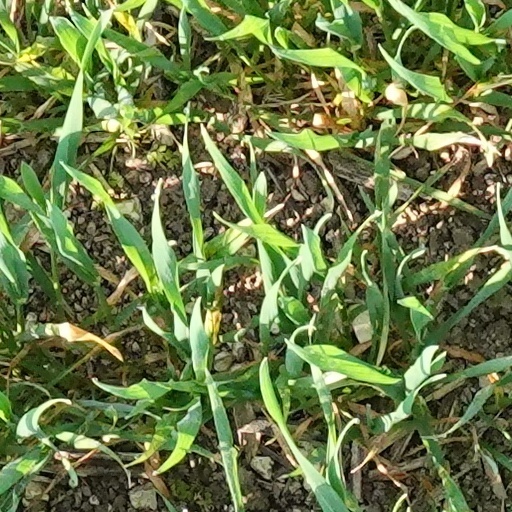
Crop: wheat